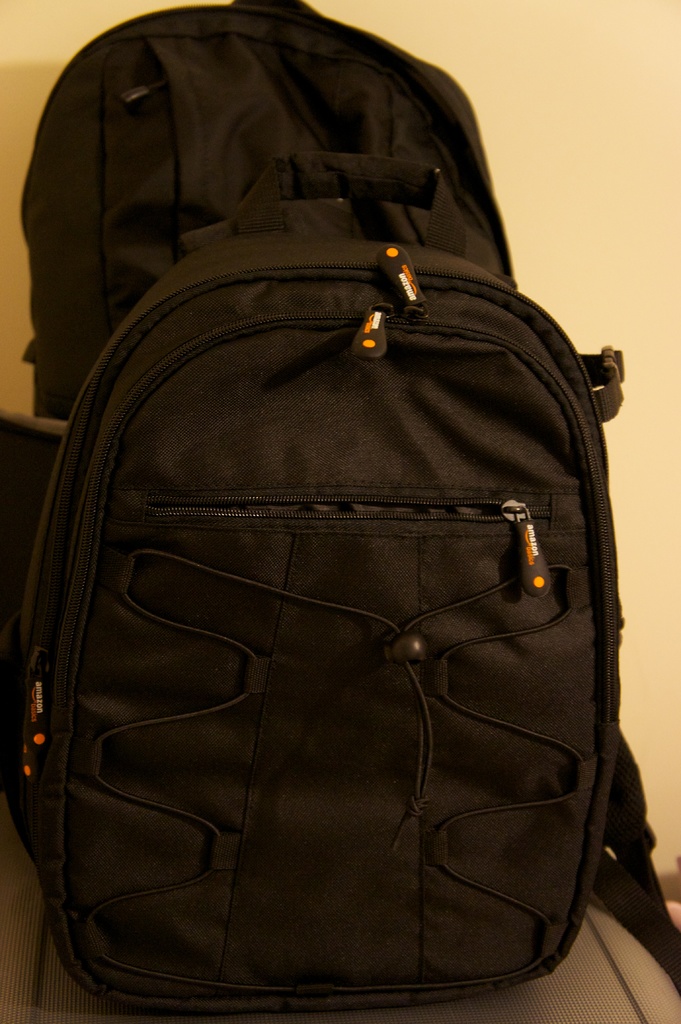
Label: others